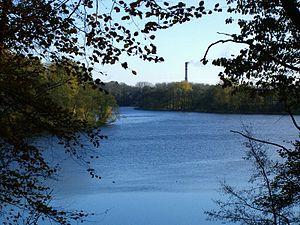
Wałcz est une ville de la voïvodie de Poméranie occidentale, dans le nord-ouest de la Pologne. Elle est le siège du powiat de Wałcz. Sa population s'élevait à 25 801 habitants en 2016.